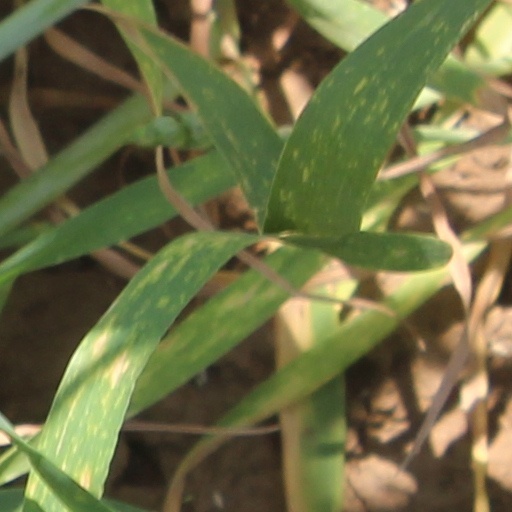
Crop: wheat